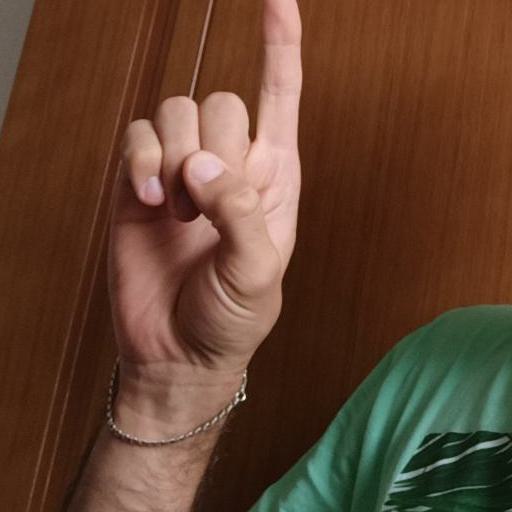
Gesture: one